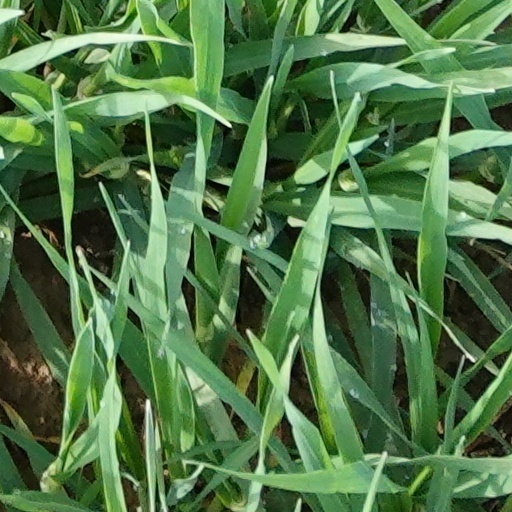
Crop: wheat